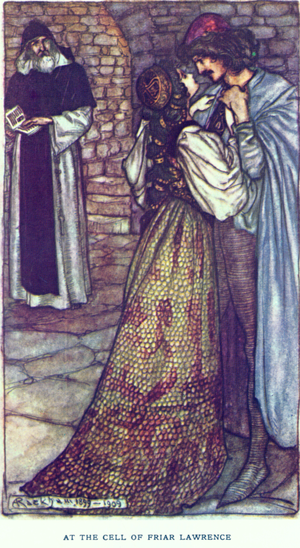
Tales from Shakespeare, sous-titré designed for the use of young persons est un livre pour enfants en anglais, paru en deux volumes en 1807, avec une sélection de contes tirés et adaptés de l'œuvre de Shakespeare par Charles Lamb et sa sœur Mary Lamb.